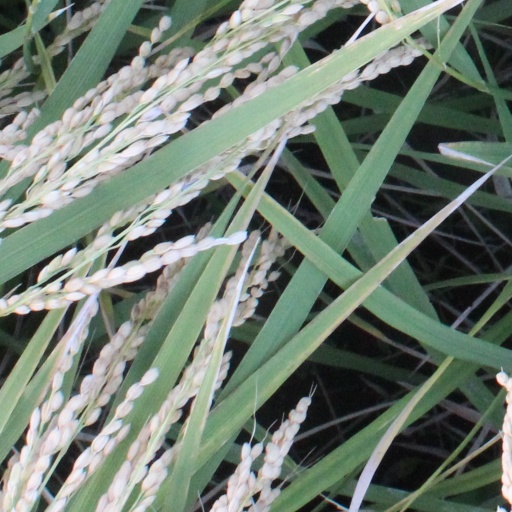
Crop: rice